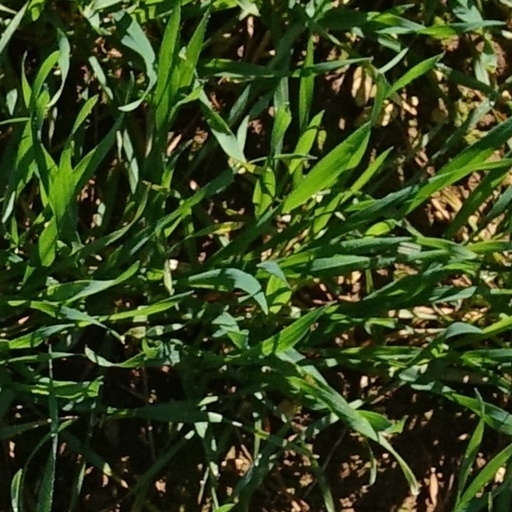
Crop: wheat